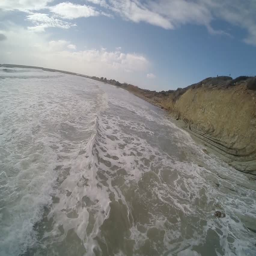
flight on the crest of a wave ?